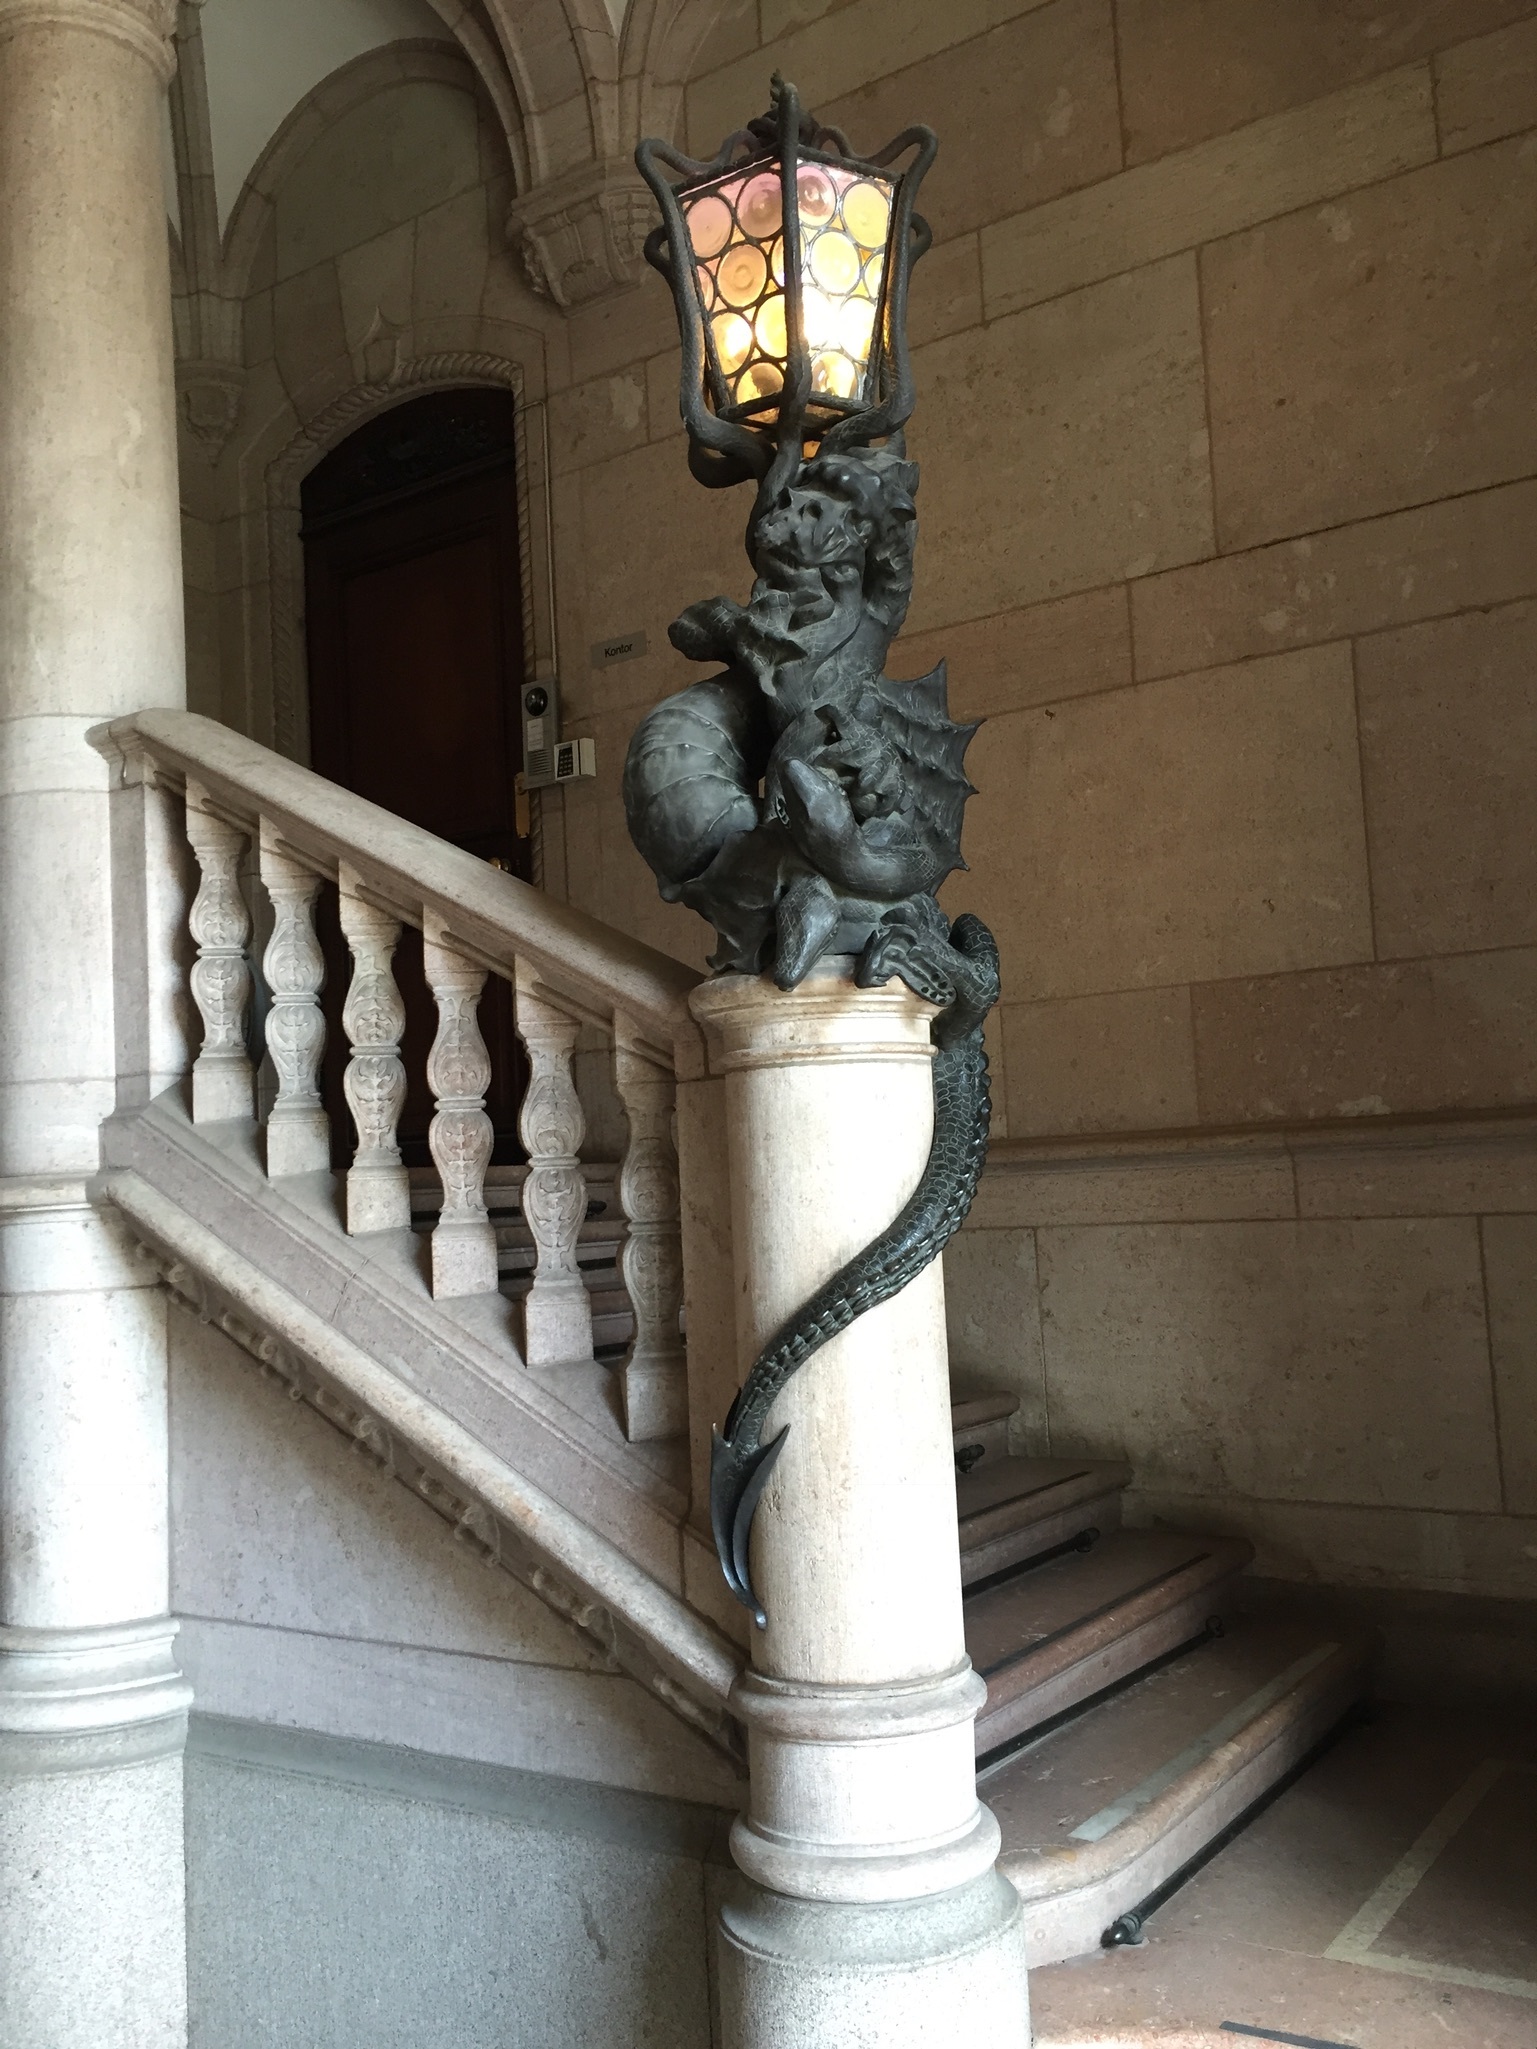
structure, staircase, statue, column, lamp, lighting, sculpture, stairs, dragon, carving, ancient history, baluster